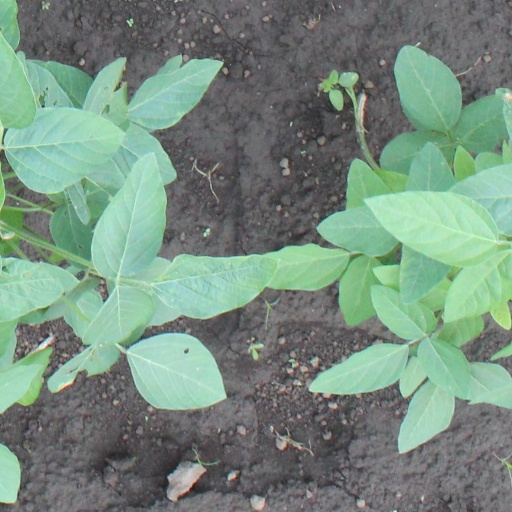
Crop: soybean